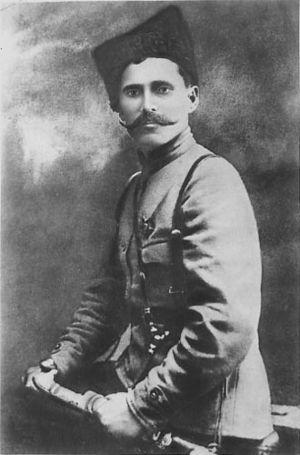
Vassili Ivanovitch Tchapaïev ou Tchapaev est un militaire russe, né le 9 février 1887 à Boudaïki et décédé le 5 septembre 1919 près de Lbichtchensk. Commandant dans l'Armée rouge, il devient un héros de la révolution bolchévique en Union soviétique.